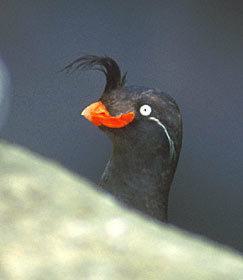
A photo of a crested auklet